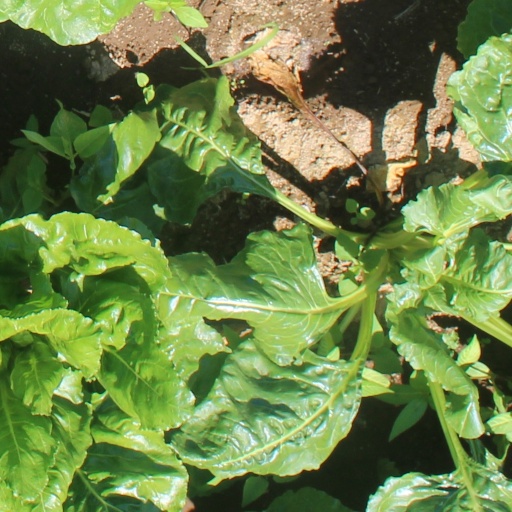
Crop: sugar beet